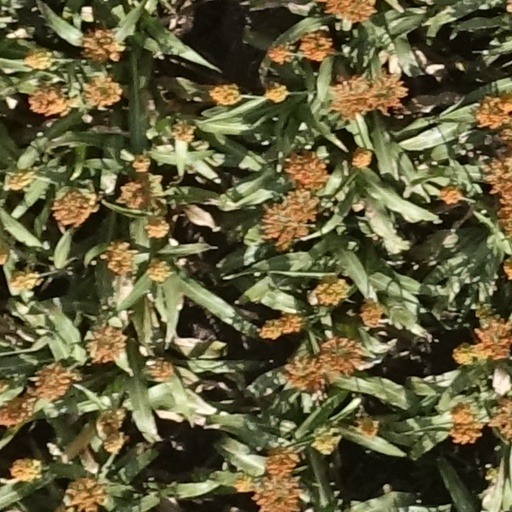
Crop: sorghum